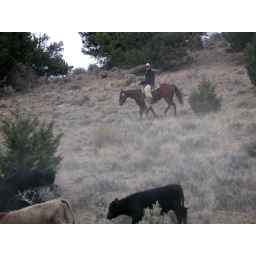
Northern California cattle returning home from summer grazing on open ranges in NW Nevada